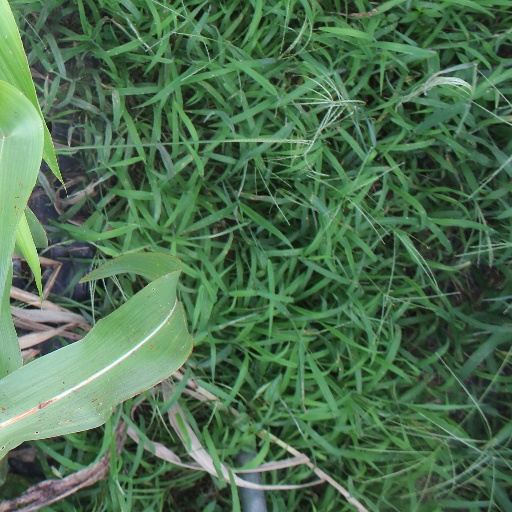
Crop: sorghum